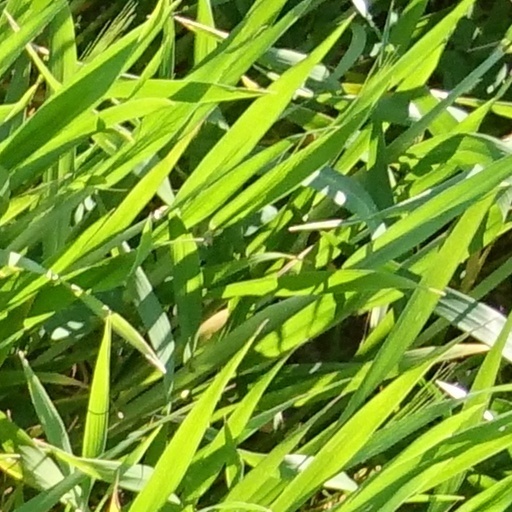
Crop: wheat